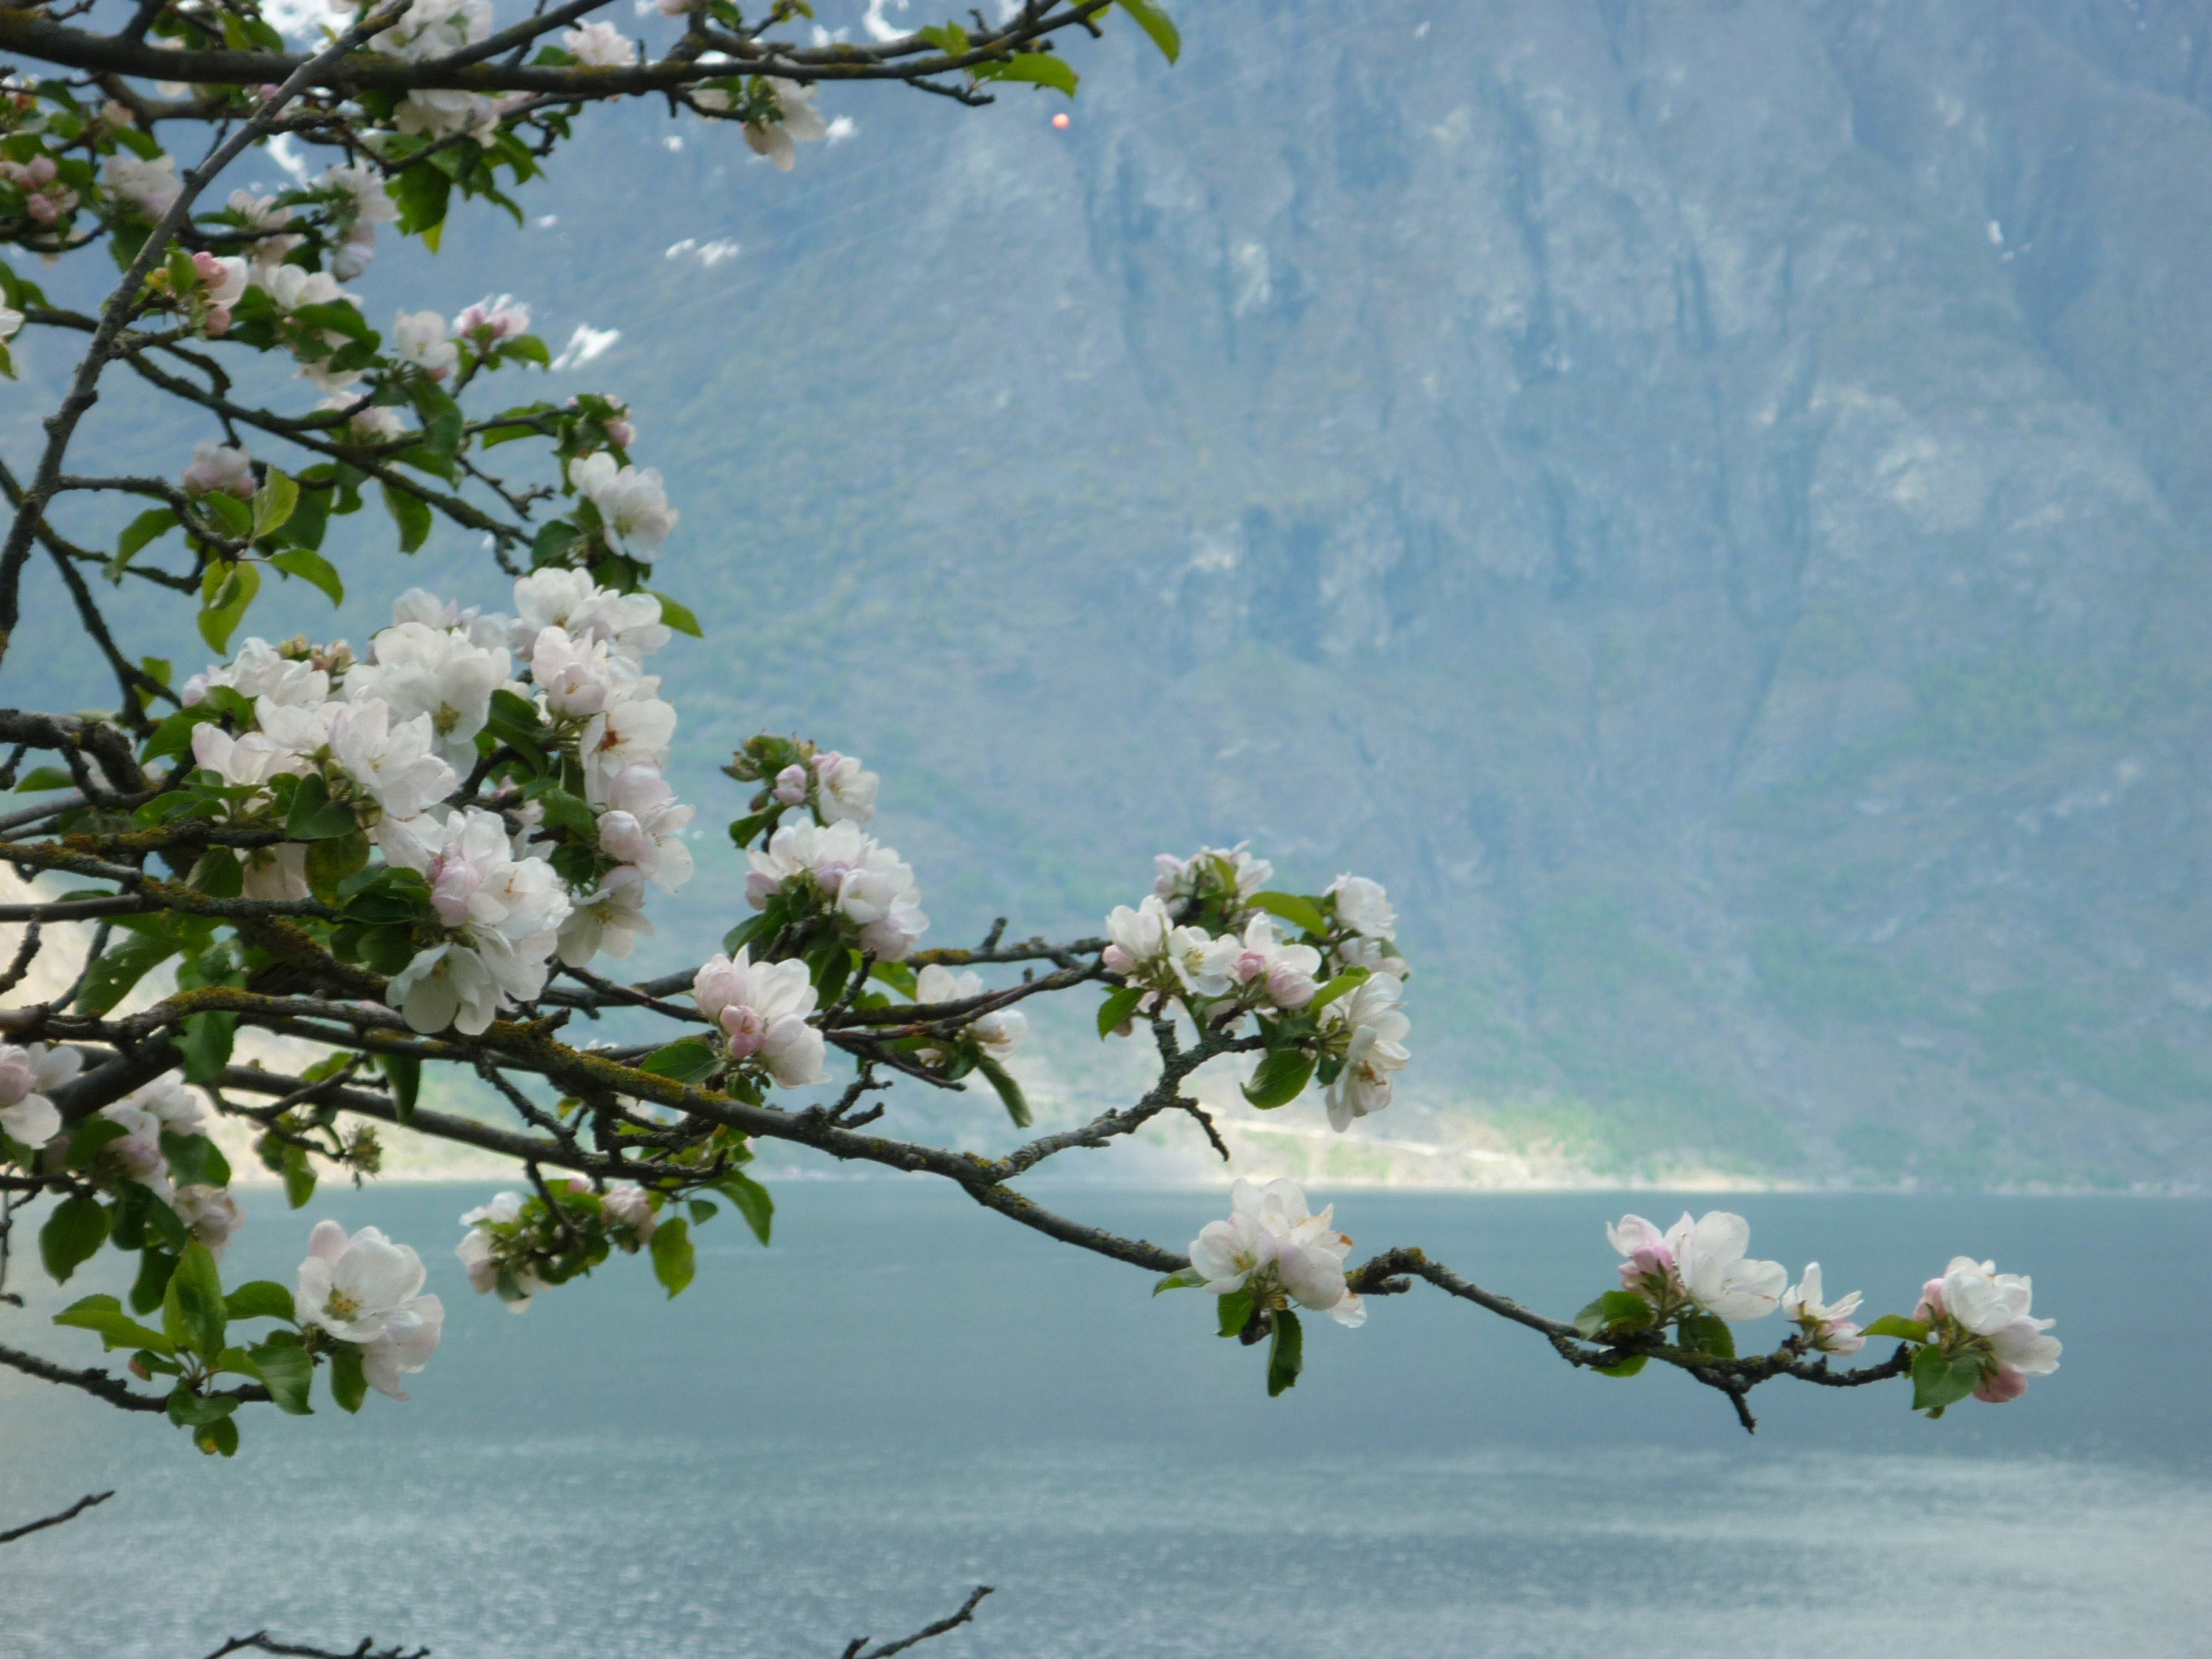
tree, branch, blossom, plant, flower, bloom, spring, produce, fjord, flora, cherry blossom